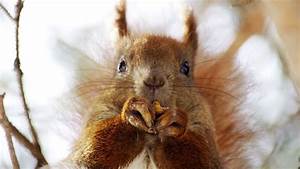
Label: scoiattolo